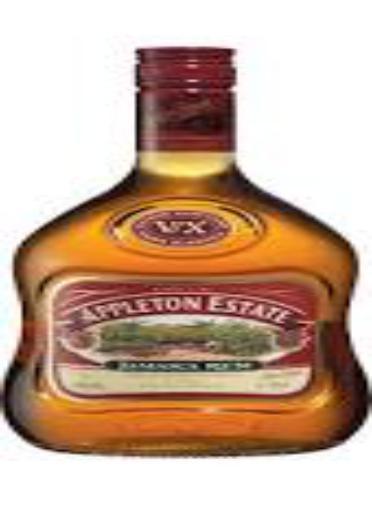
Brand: Appleton Estate
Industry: Food